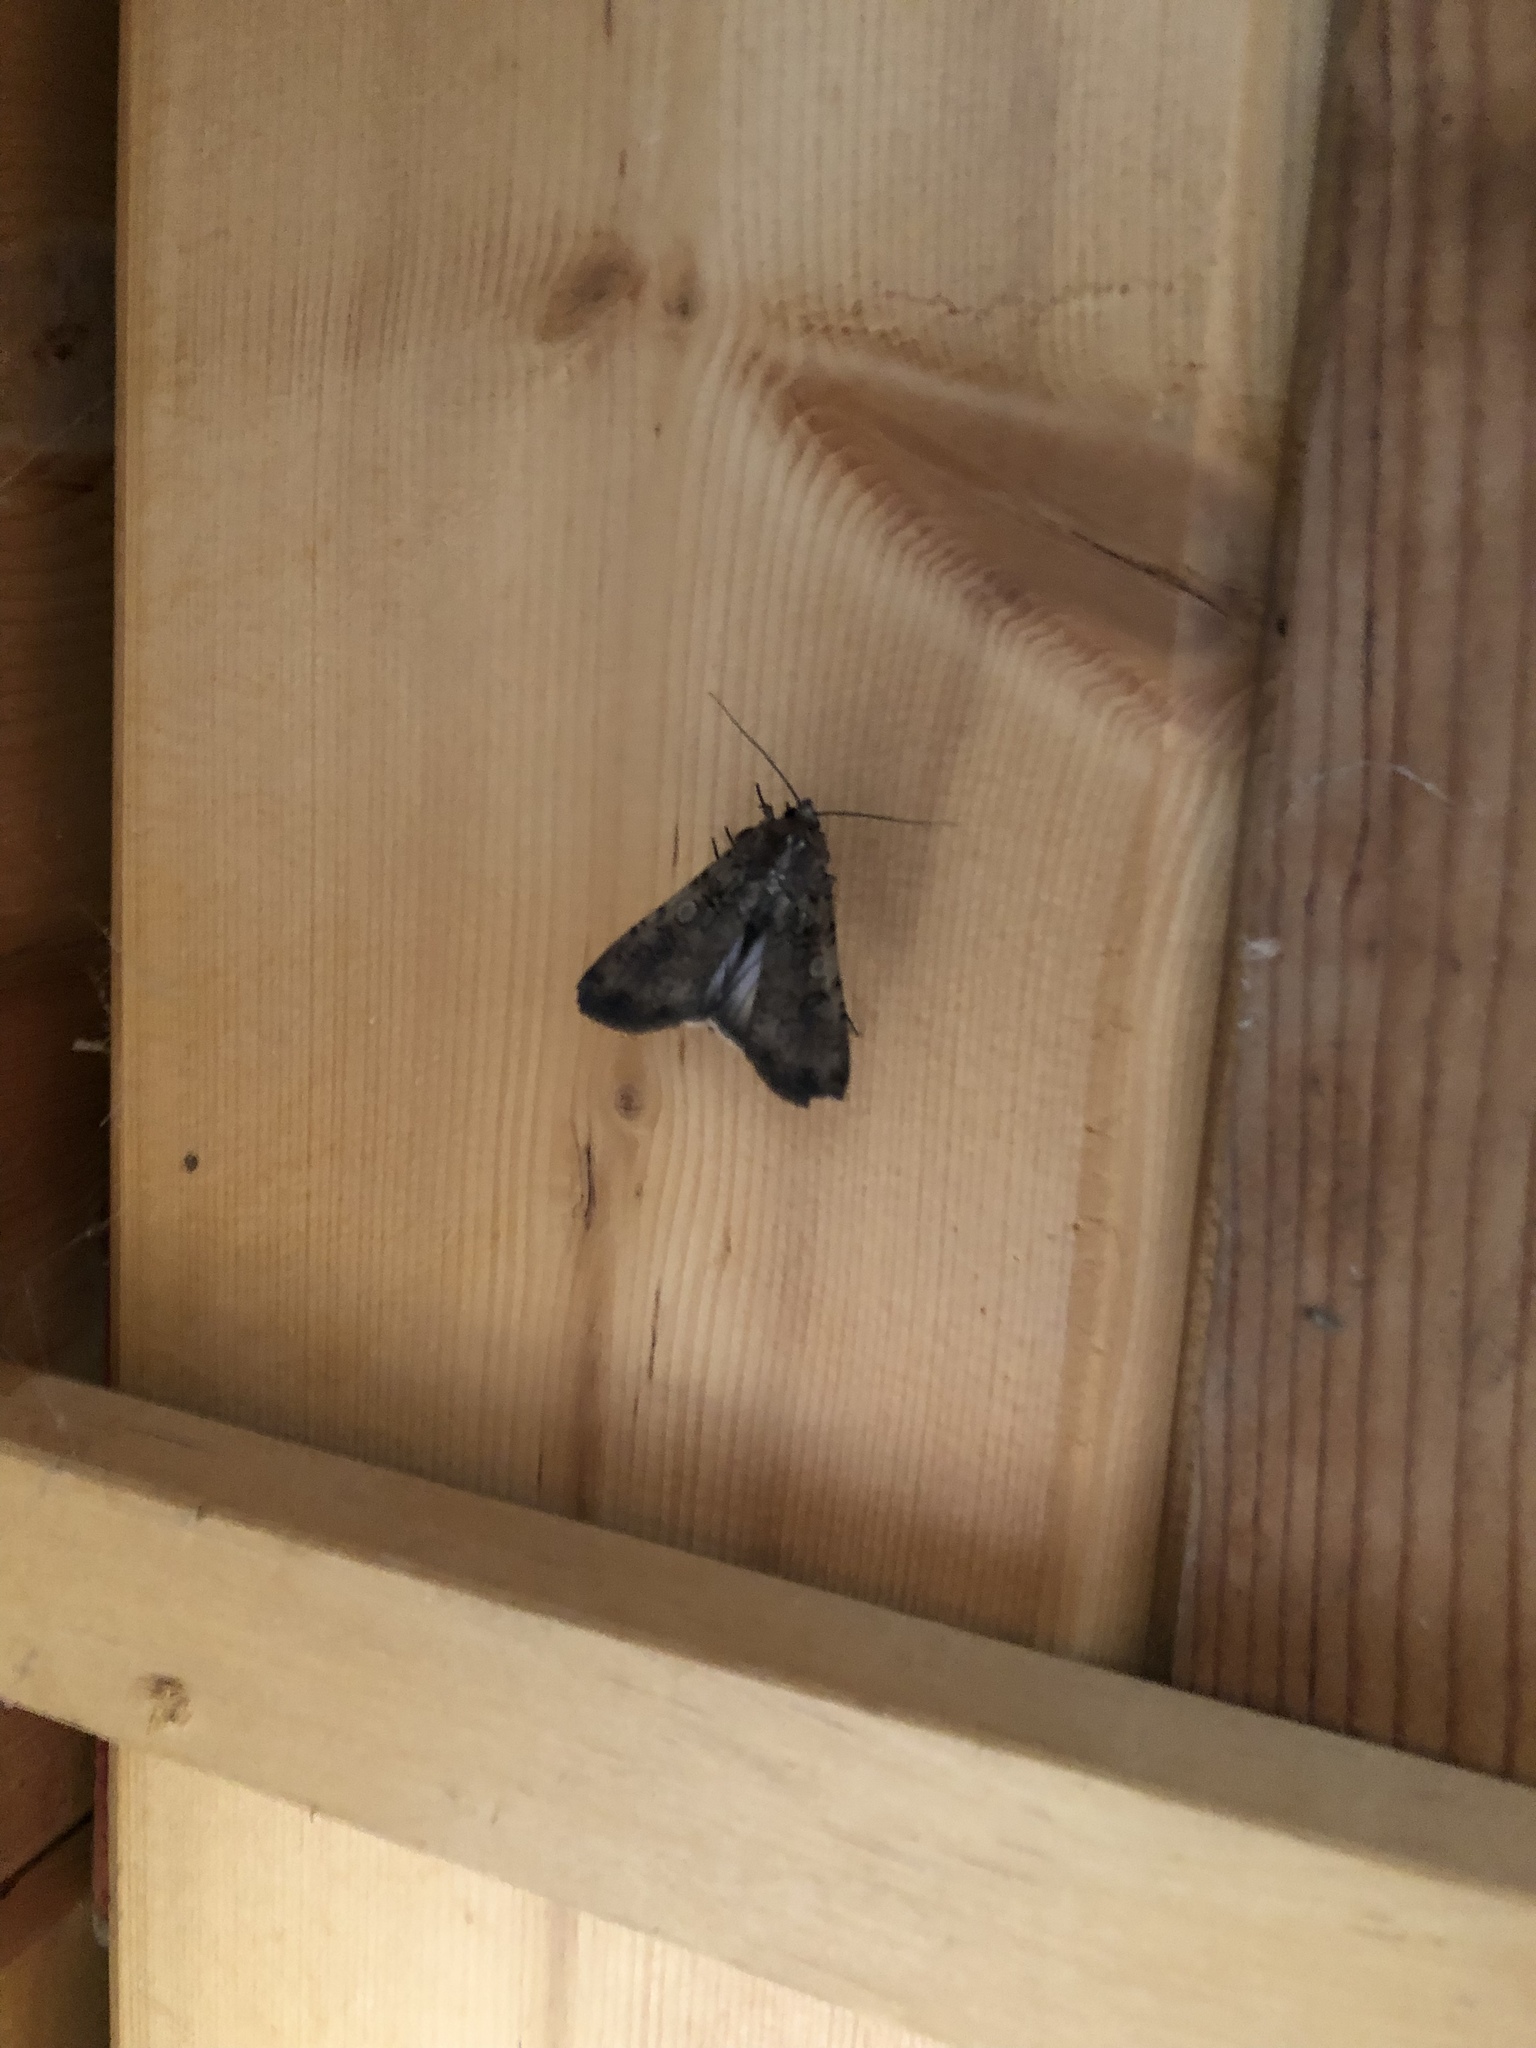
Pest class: cutworms